Sword of Aragon

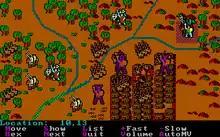
"Sword of Aragon"s maps comprise hexagonal arrangement of squares. Several units, up to a limit, can be stacked together in one hex.

The player begins a game by choosing a character class for the protagonist. The choices are warrior, knight, mage, priest, and ranger. Each class has an affinity to a certain class of soldier—warriors are more apt in leading infantry, and knights, cavalry. During battles, mages, rangers, and priests can also cast spells that damage foes, alter terrain, and heal friendly forces. The player can hire commanders of these classes to accompany the protagonist in his quest. After winning a number of battles, the player's character might receive offers of service from such commanders as well.